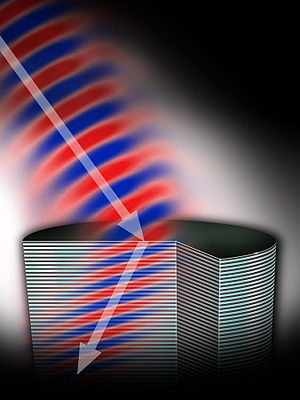
Metamateriale
Kunstnerisk illustration af et metamateriales bøjning af lys. Det første metamaterialer som virker til rødt lys blev lavet i 2006.[1]
Metamateriale er typisk lavet af velkendte materialer, men udformet i særlige 2D og 3D mønstre. Forskningen i metamaterialer bygger videre på den viden der er blevet tilgængelig under nanoteknologisk forskningen kombineret med de muligheder for avancerede computerberegninger, som nutidens computersystemer giver.